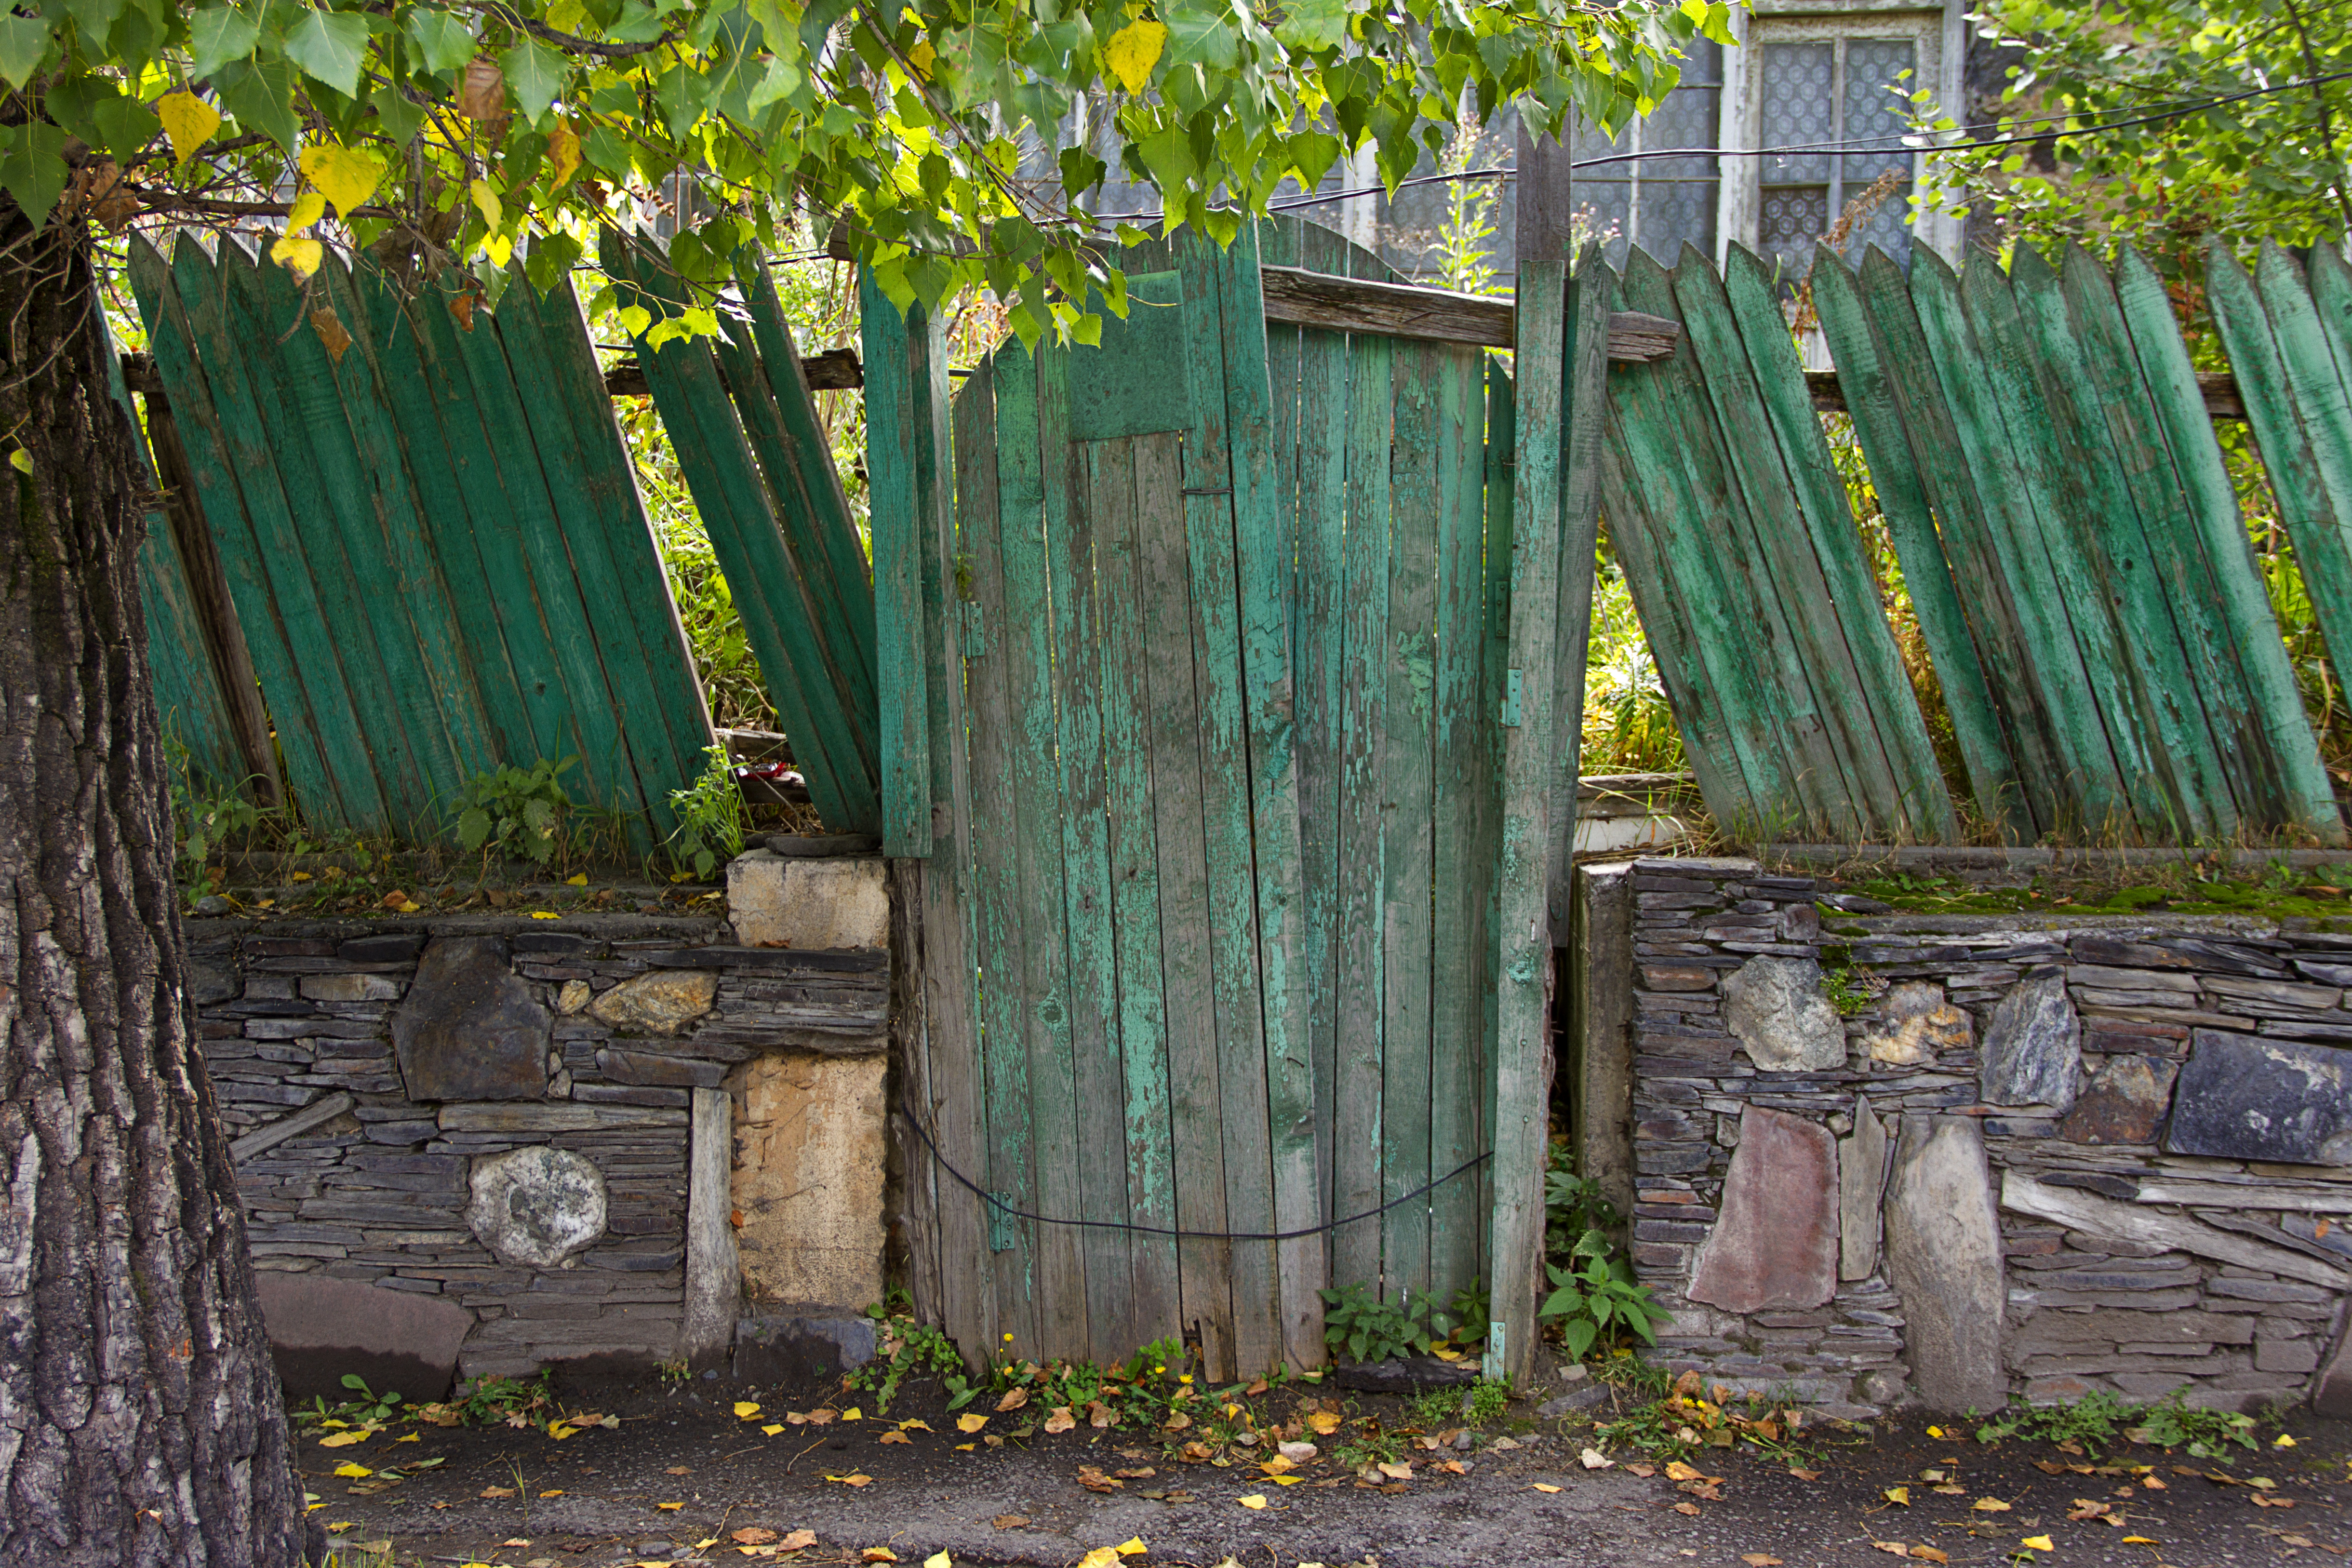
tree, grass, fence, plant, wood, lawn, flower, wall, green, autumn, backyard, botany, garden, shrub, woodland, yard, outdoor structure, home fencing, arecales